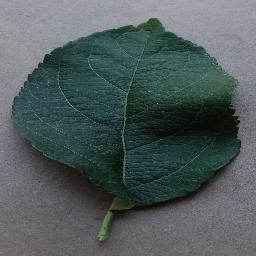
Label: Apple___healthy